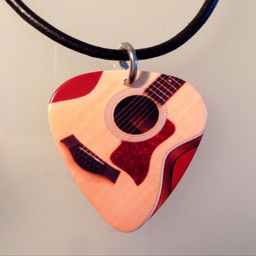
guitar in a pick picking a guitar